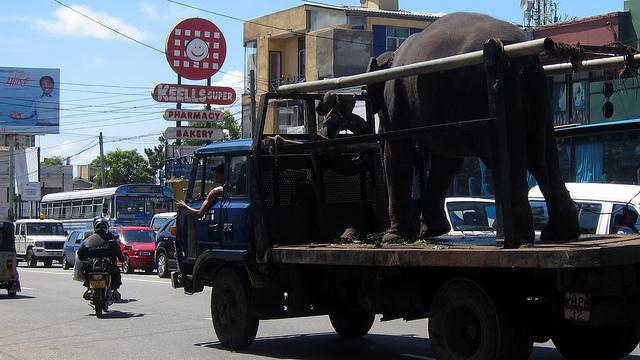
A blue truck driving down a street in a  parking lot.